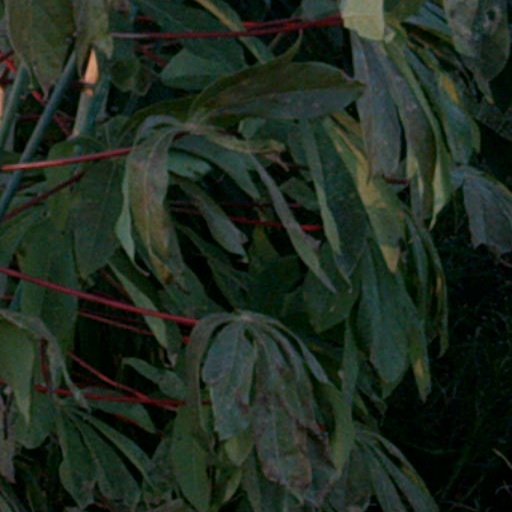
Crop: cassava